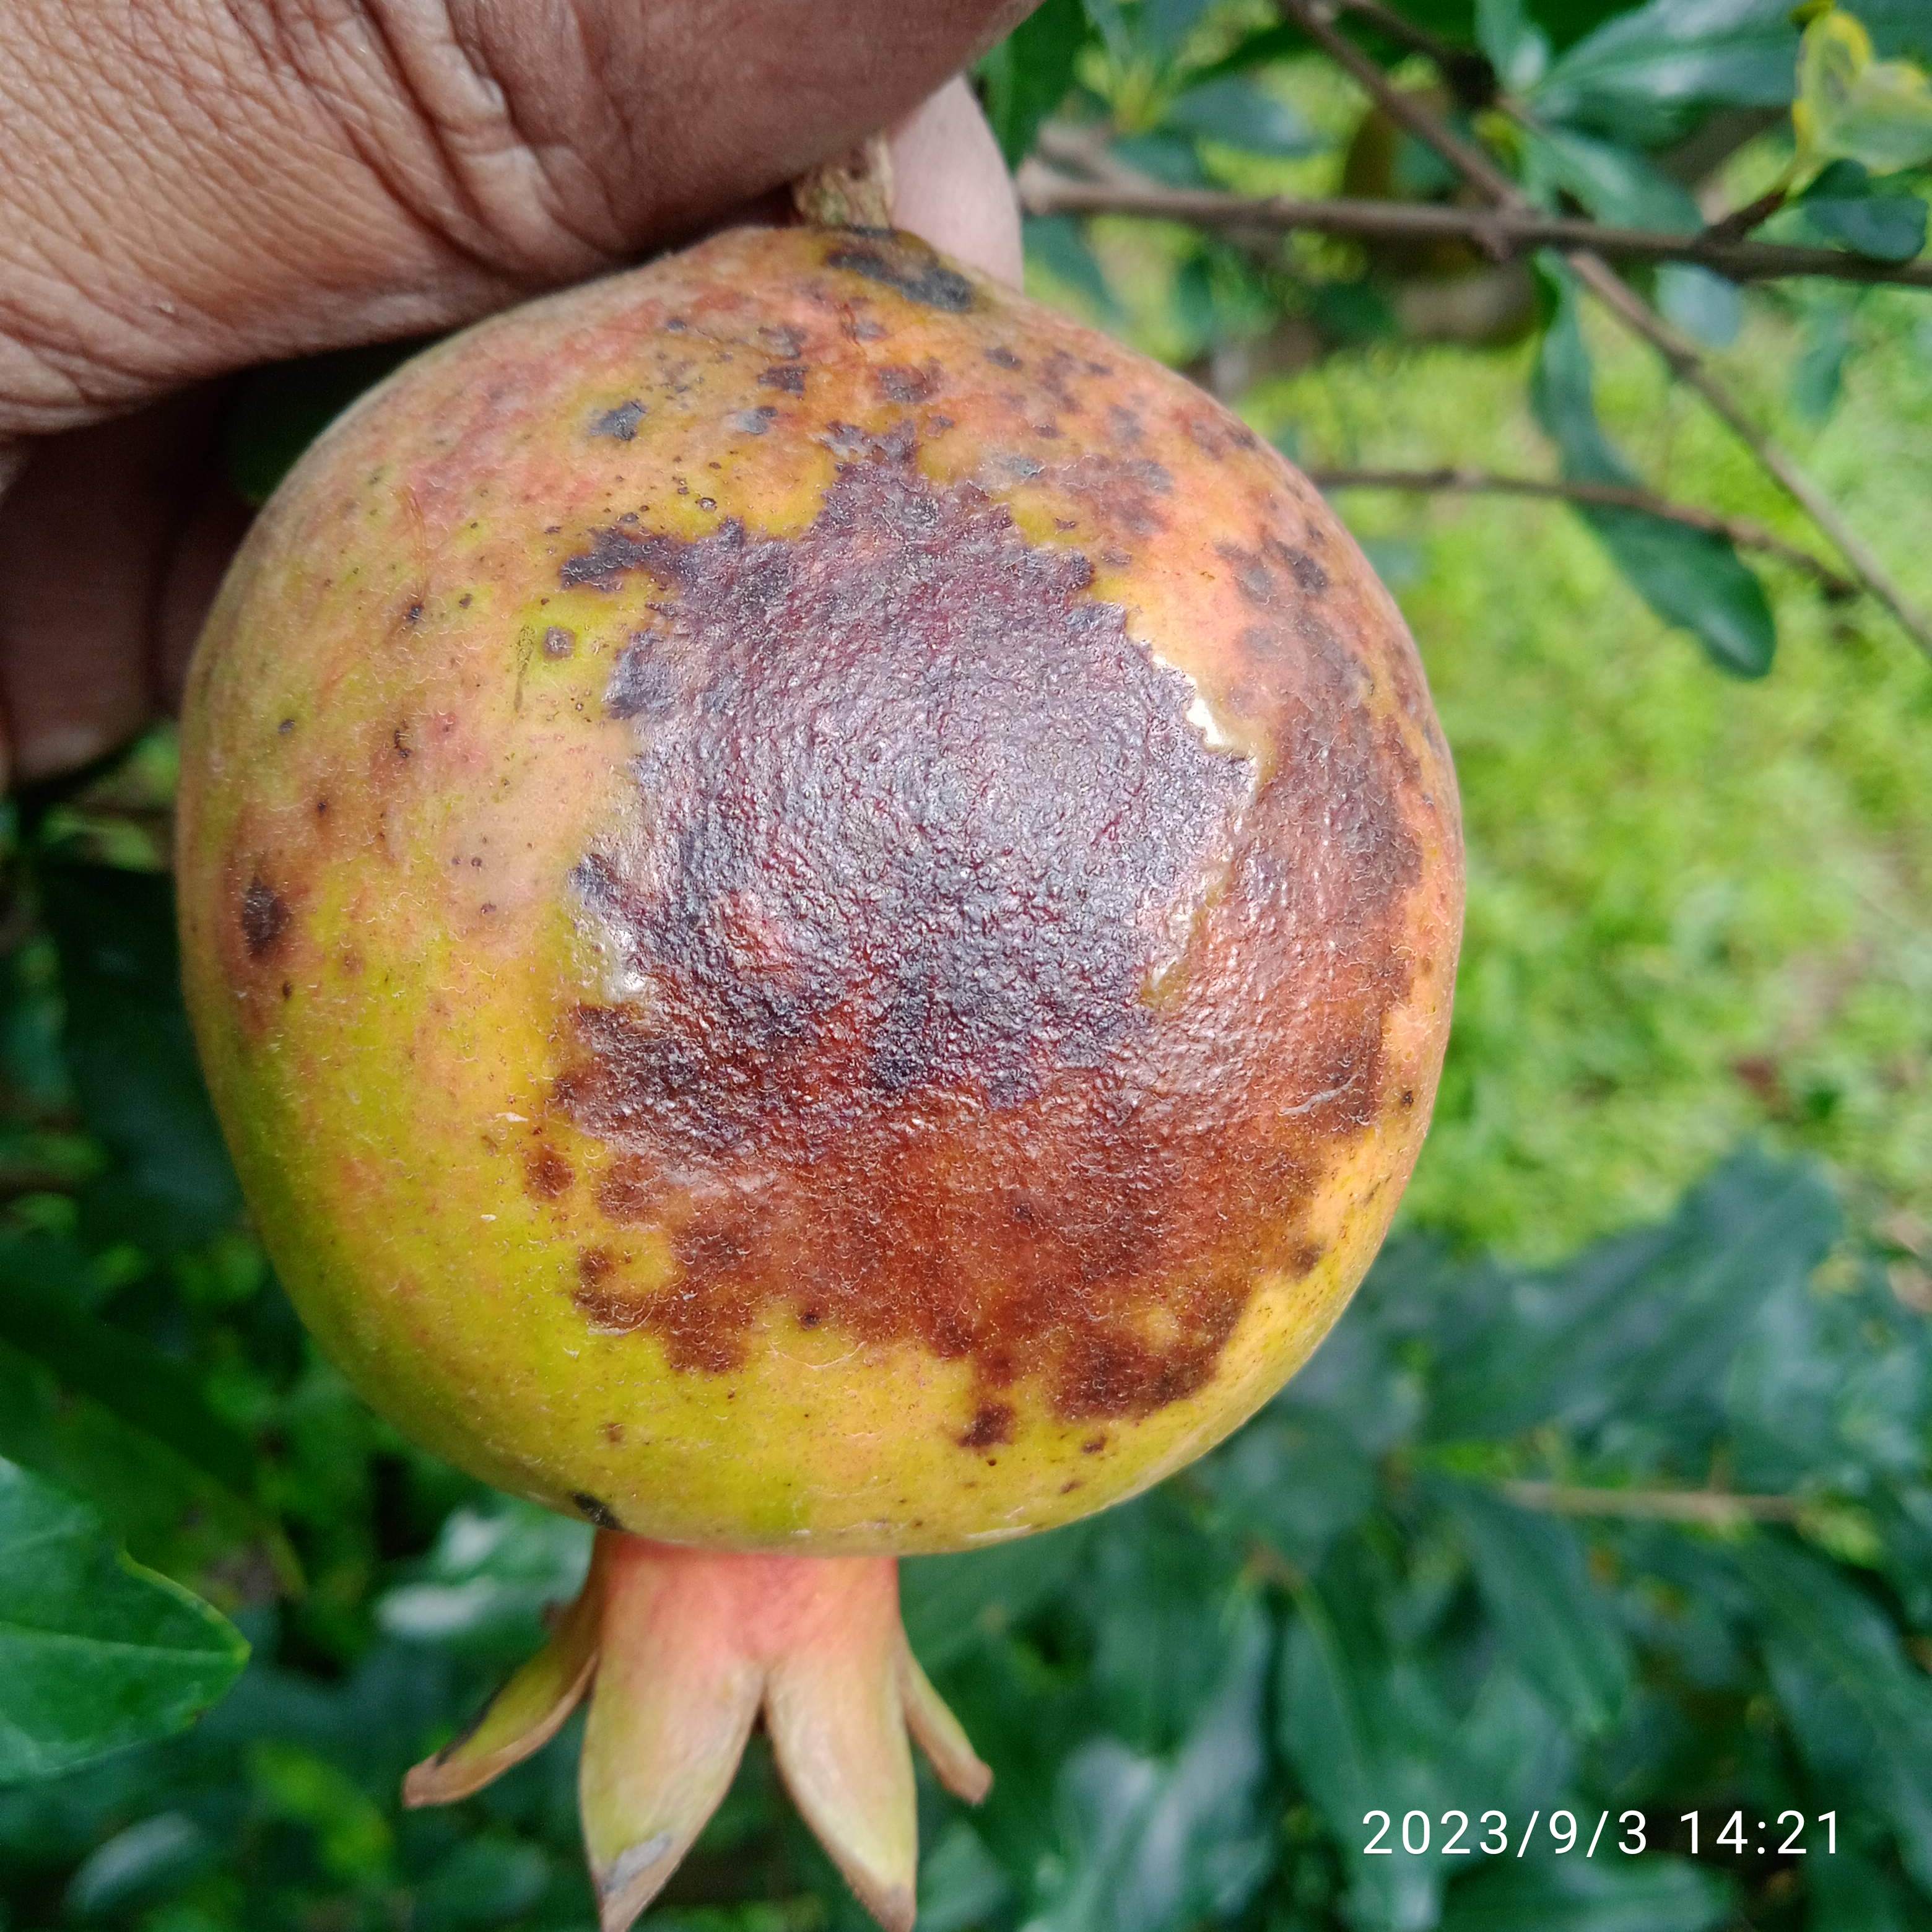
Label: Anthracnose